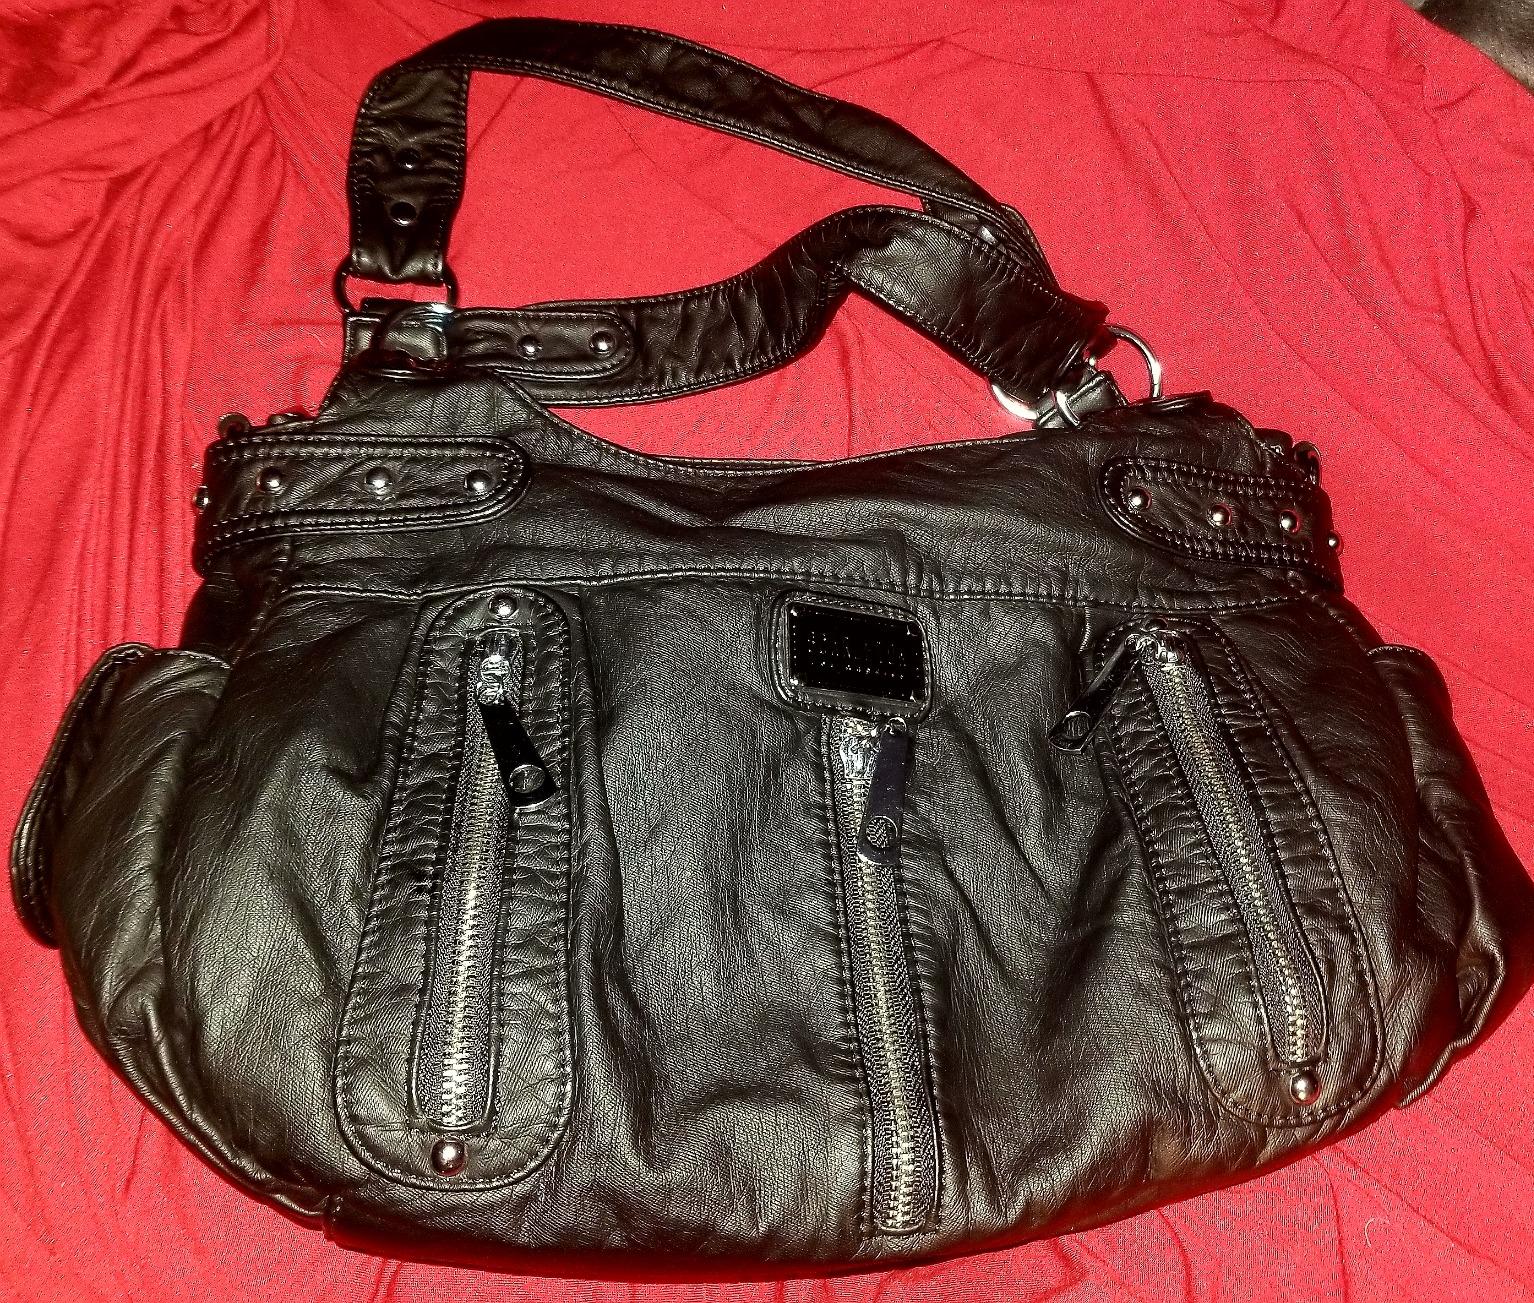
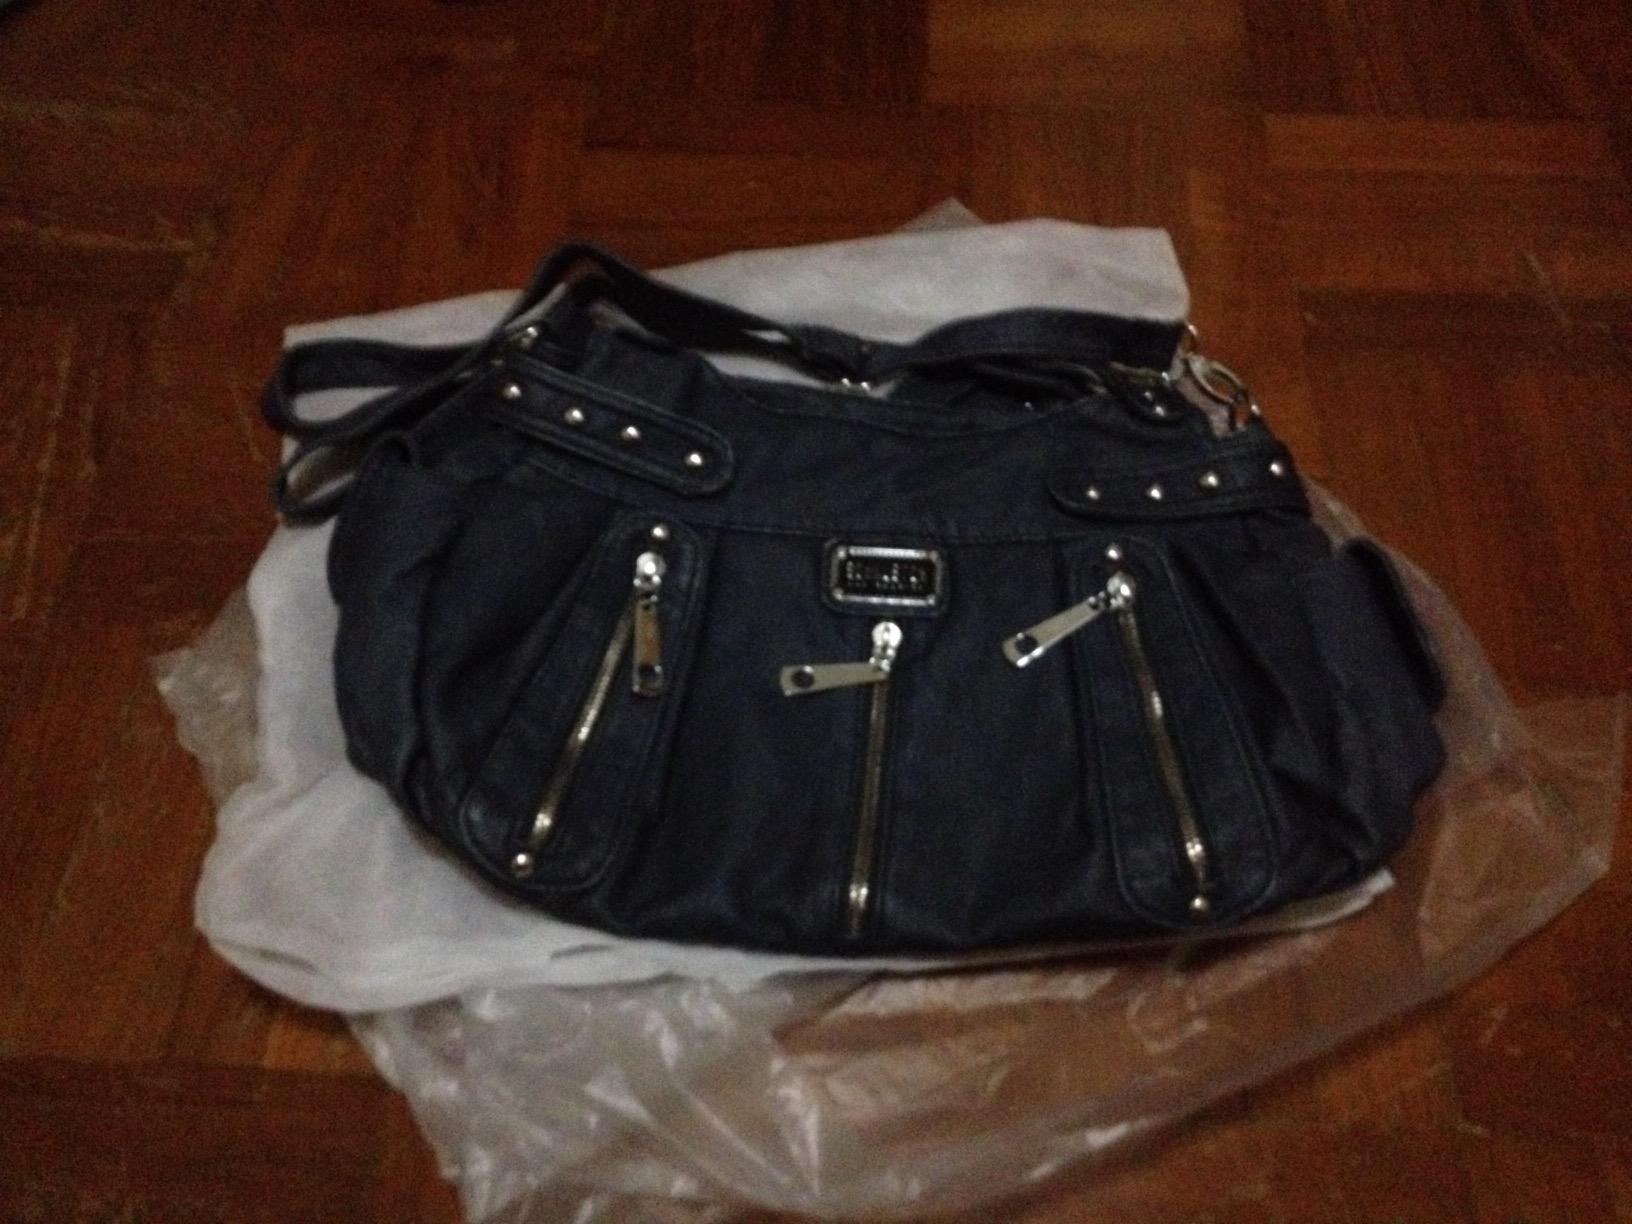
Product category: accessories_handbag
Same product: no